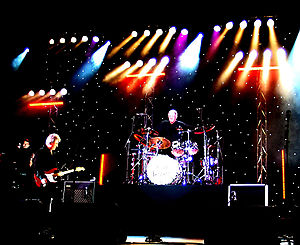
Brian Bennett
Brian Laurence Bennett OBE er en engelsk trommeslager, percussionist, komponist, pianist, arrangør, producer og dirigent. Hans virke som trommeslager startede i 1956 bag Gene Vincent og Eddie Cochran, når disse gæstede England fra USA. I 1958 blev han backing trommeslager for Marty Wilde, som på det tidspunkt sammen med Cliff Richard og Tommy Steele var Englands første store Rock'n roll sangere.